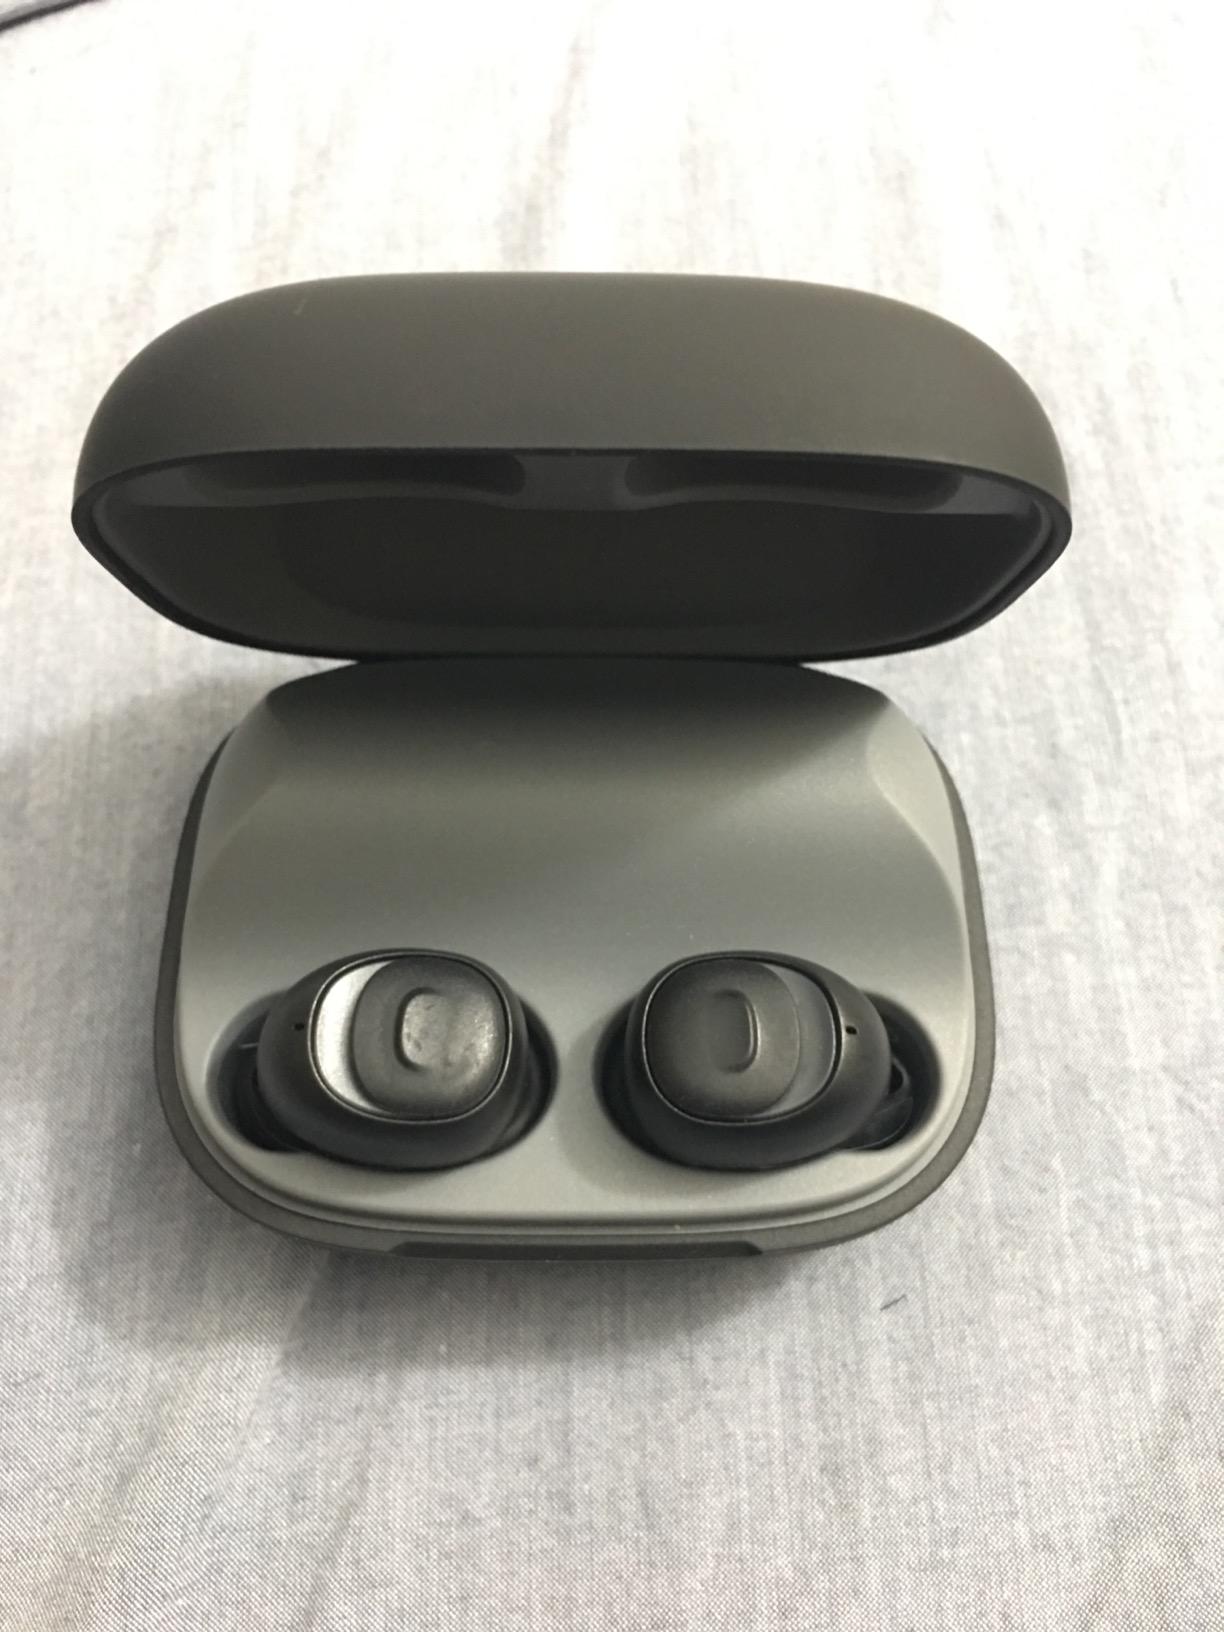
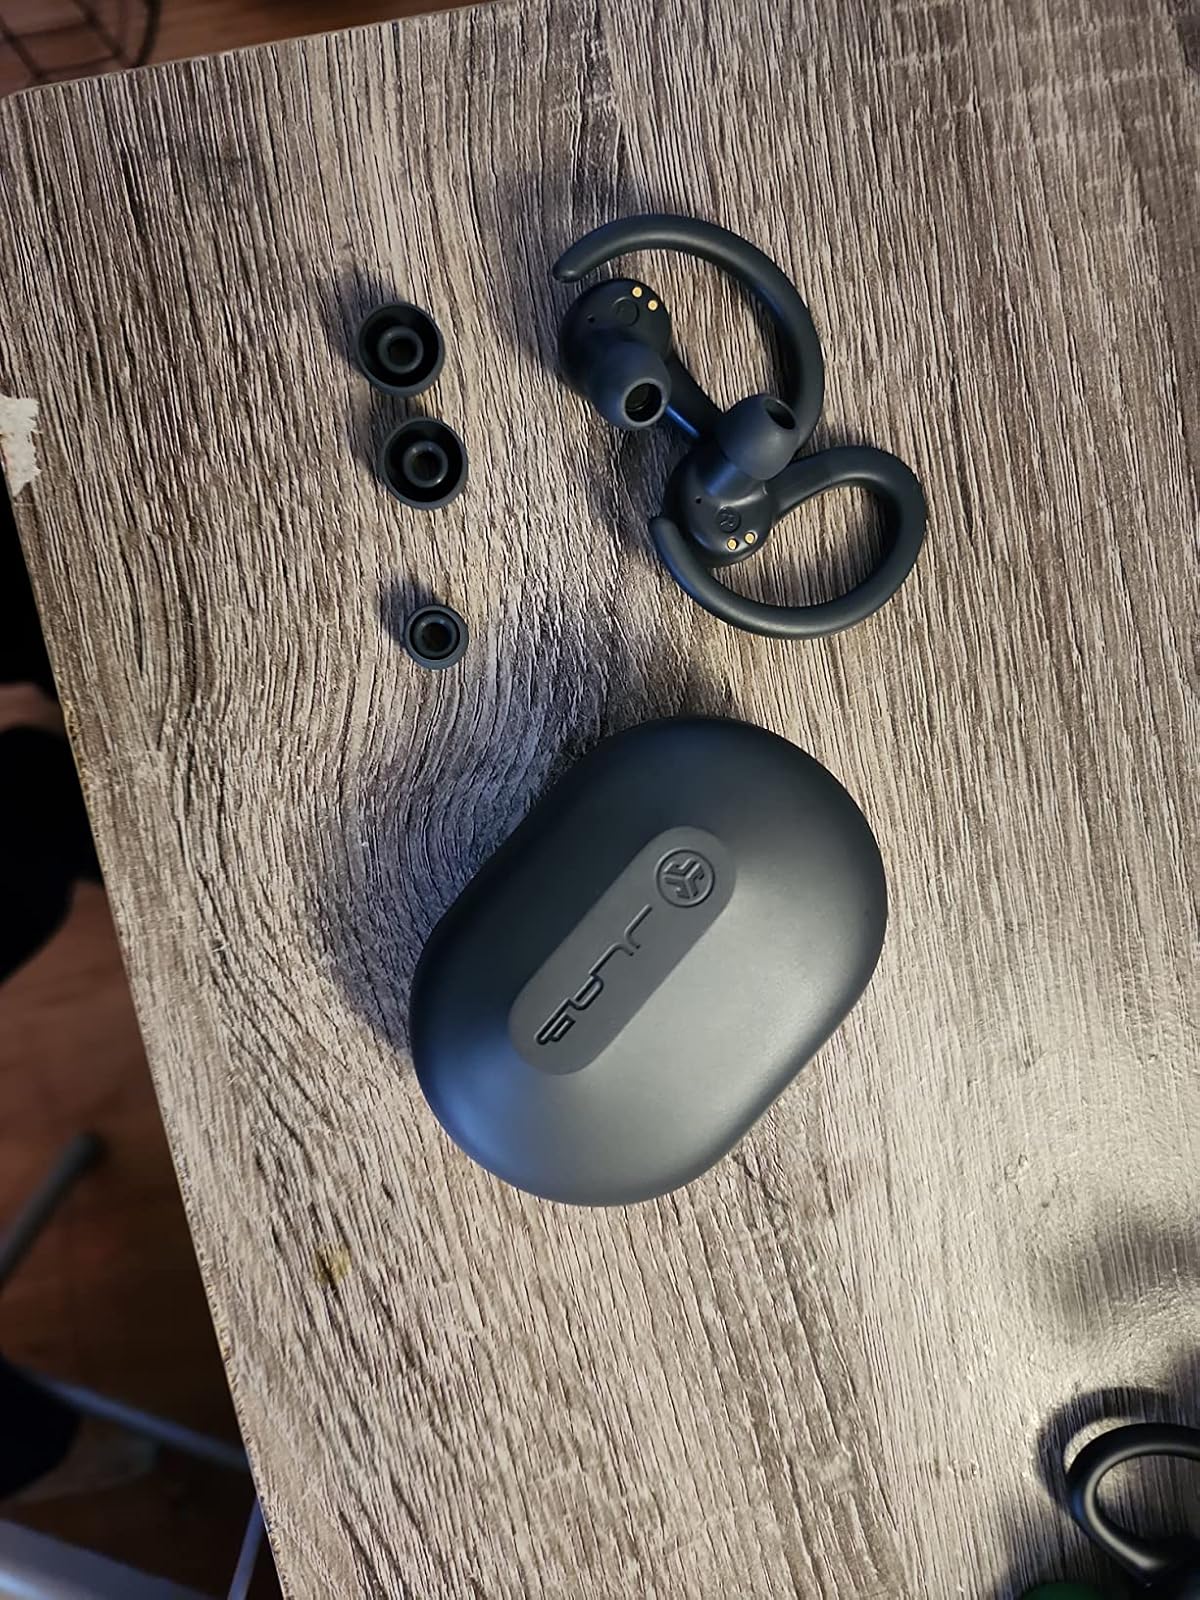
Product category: earbuds
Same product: no